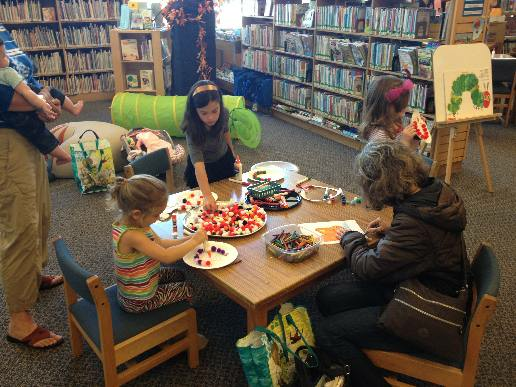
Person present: No